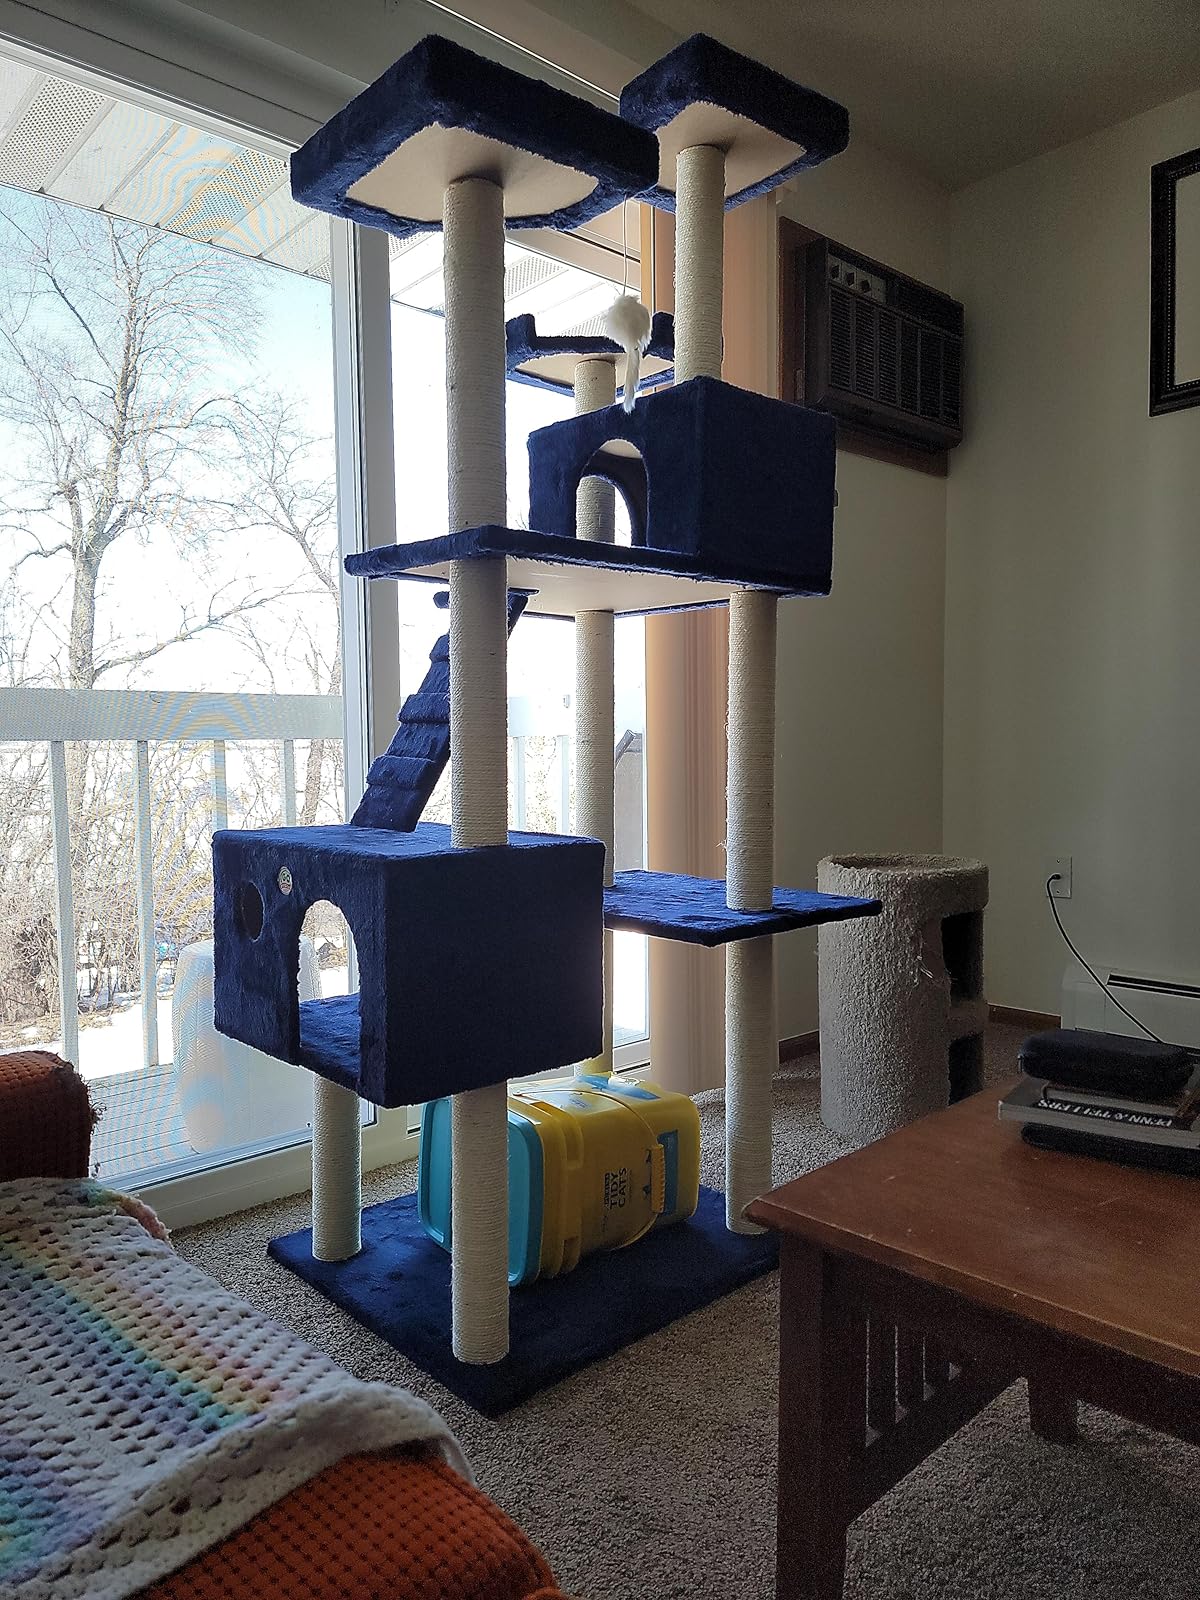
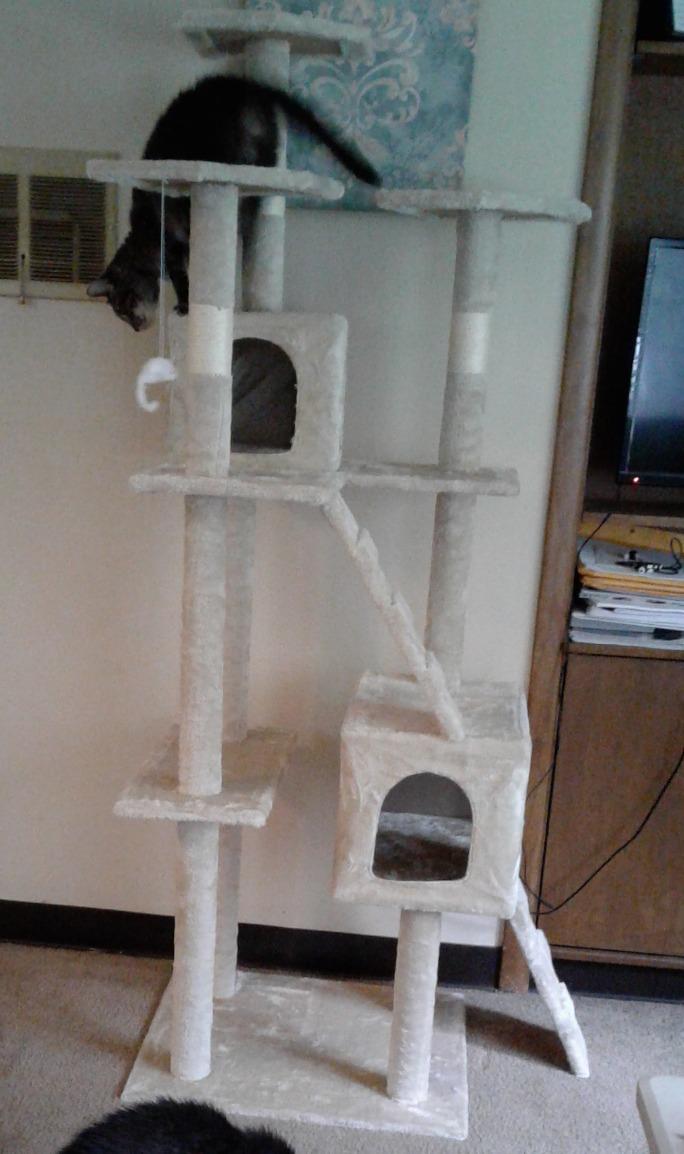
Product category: items_cat tree
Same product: no